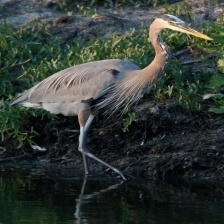
Species: BLUE HERON
Scientific name: ARDEA HERODIAS
ImageNet parent category: little_blue_heron